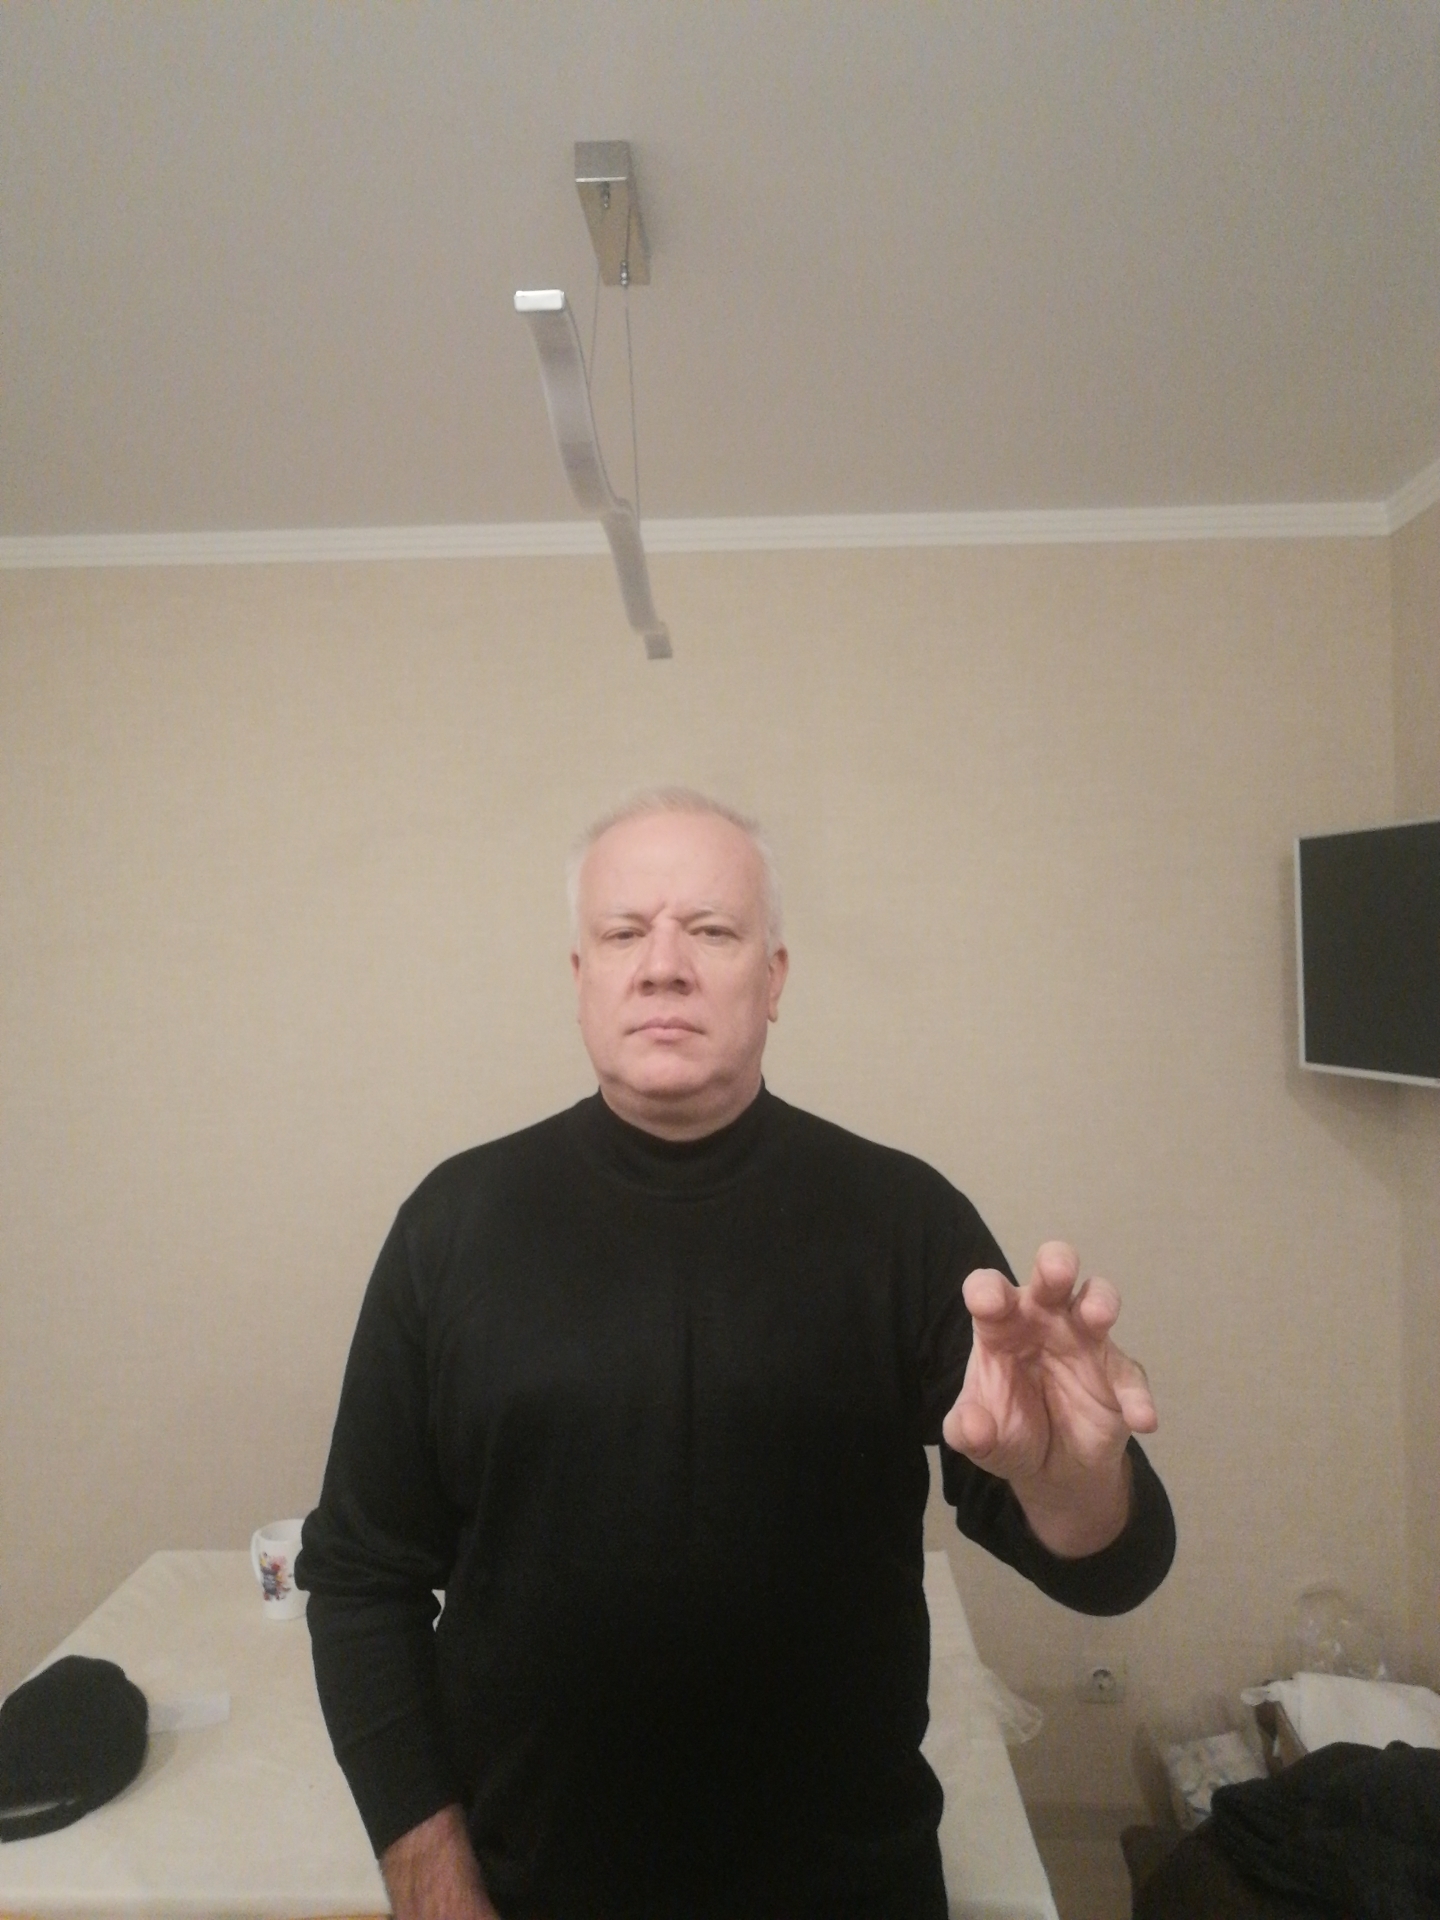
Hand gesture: grabbing